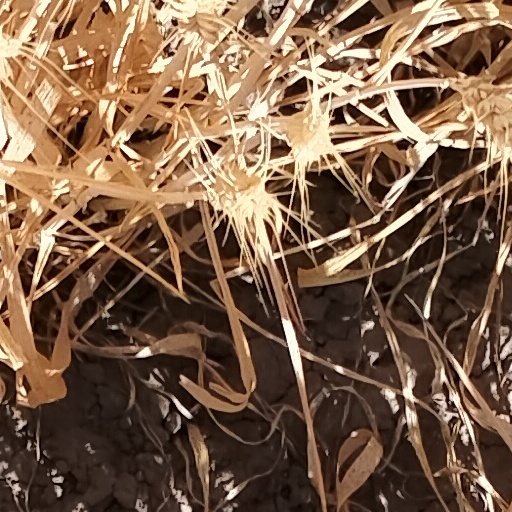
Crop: wheat